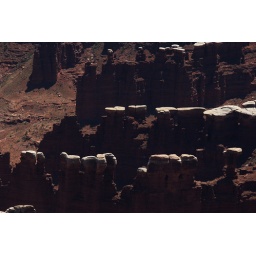
white islands in the sky